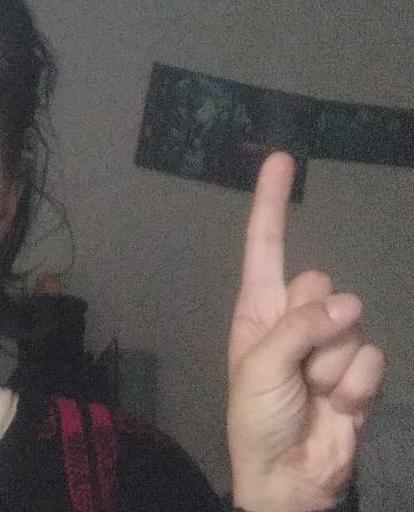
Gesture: one